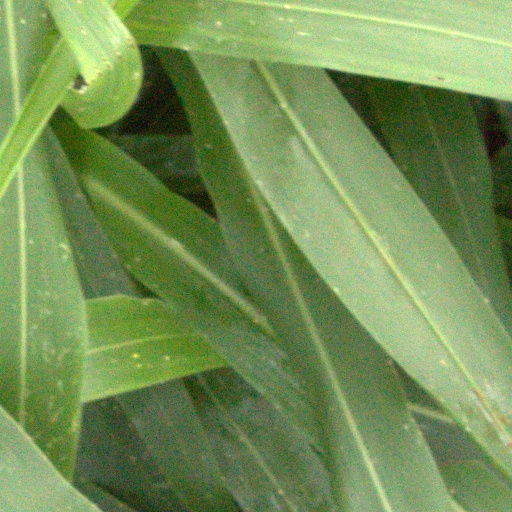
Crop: sorghum